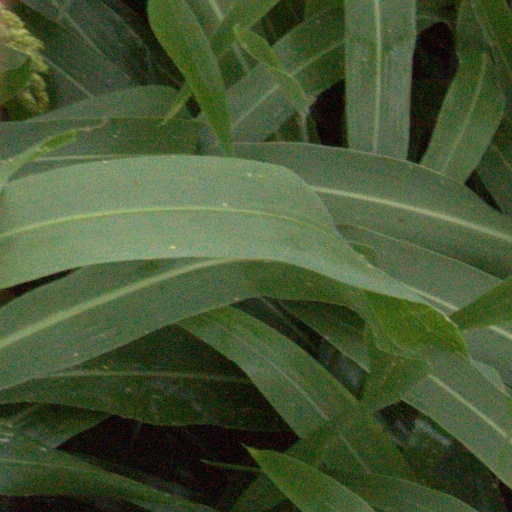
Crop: sorghum